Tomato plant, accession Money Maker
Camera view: vertical (180 deg); turntable rotation: 270 degrees
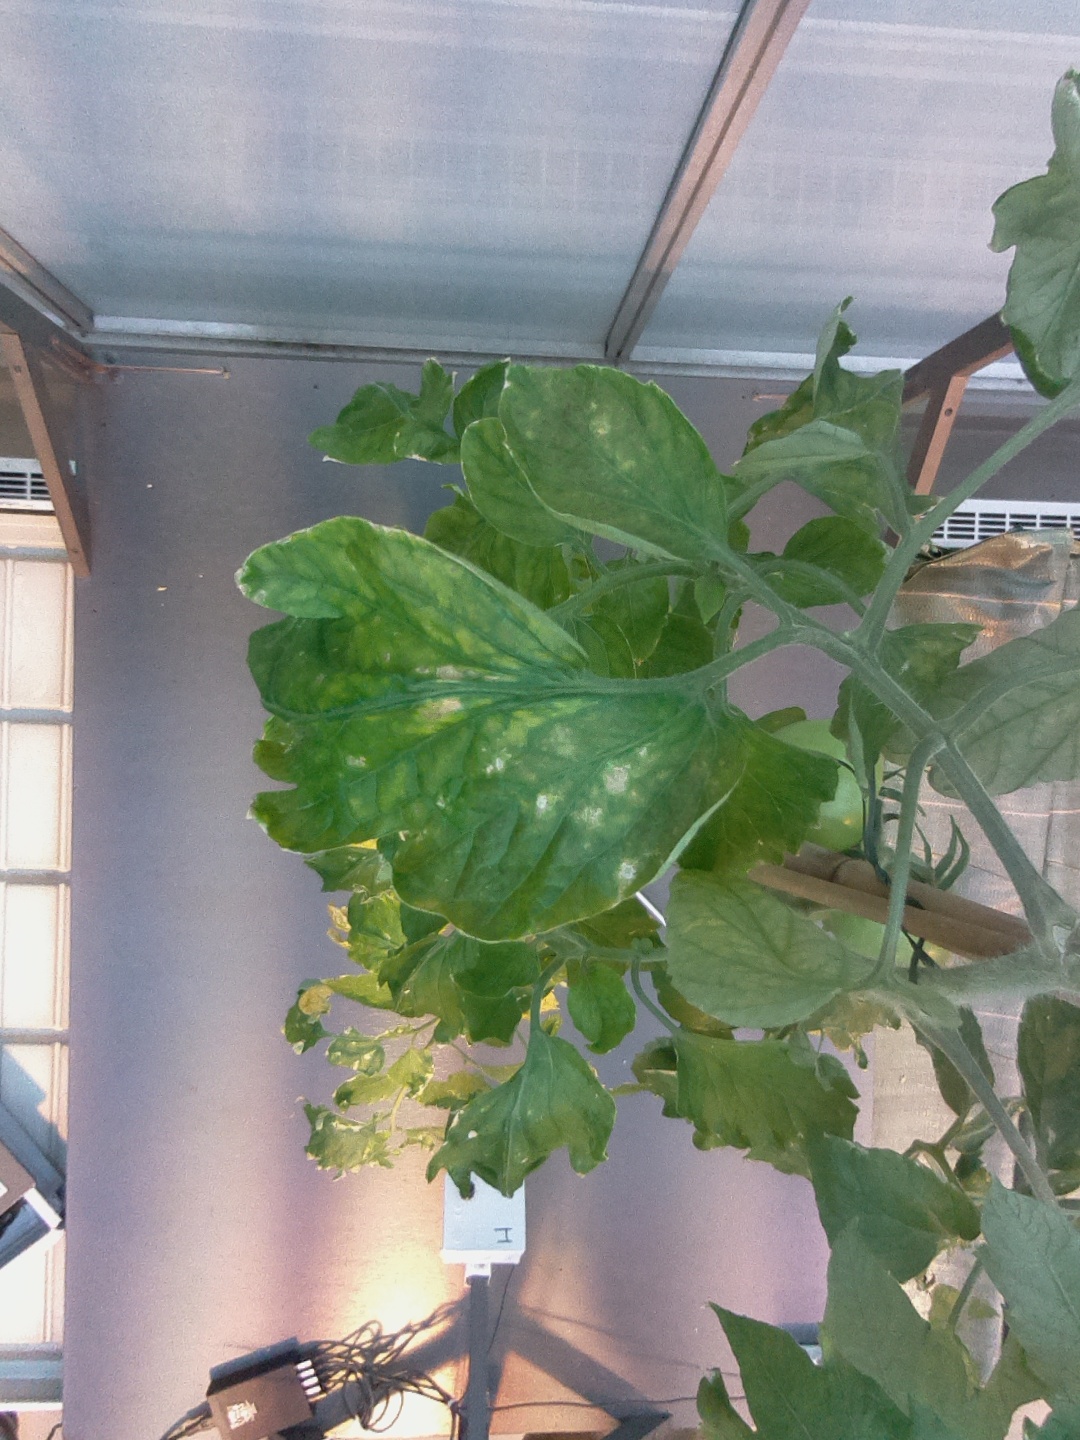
BBCH growth stage 76: 60%-70% of final fruit size